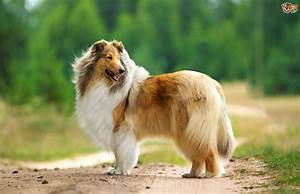
Label: dog